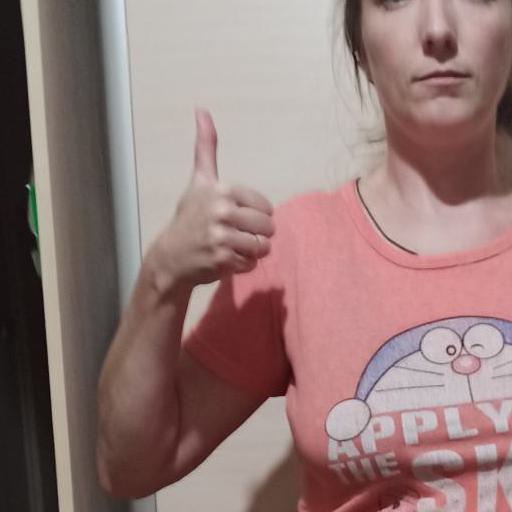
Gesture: like